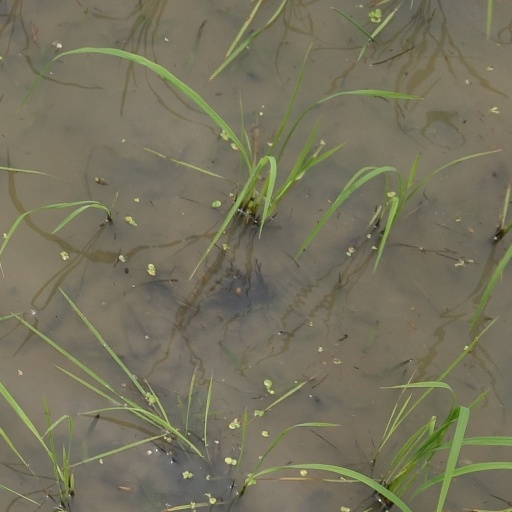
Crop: rice